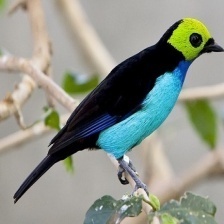
Species: PARADISE TANAGER
Scientific name: TANGARA CHILENSIS